George Sydney Jones (architect)

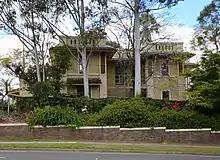
"Rochester" is a flat roofed house in Beecroft

Jones was born in Strathfield, New South Wales, the eldest son of Hannah and Philip Sydney Jones. He was the grandson of David Jones founder of the department store bearing his name. He was educated at Sydney Grammar School. After finishing school in Sydney Jones was articled to an English architect in London qualifying to be an associate of the Royal Institute of British Architecture in 1890.